Irrigation in viticulture

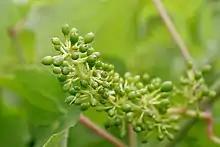
Water is very crucial during the early budding and flowering stages but after fruit set "(pictured)", the amount of water given to the vine may be scaled back in order to promote water stress.

With abundant water, a grapevine will produce shallow root systems and vigorous growths of new plant shoots. This can contribute to a large, leafy canopy and high yields of large grape berry clusters that may not be sufficiently or physiologically ripe. With insufficient water, many of the vine's important physiological structures, including photosynthesis that contributes to the development of sugars and phenolic compounds in the grape, can shut down. The key to irrigation is to provide just enough water for the plant to continuing function without encouraging vigorous growth of new shoots and shallow roots. The exact amount of water will depend on a variety of factors including how much natural rainfall can be expected as well as the water retaining and drainage properties of the soil.